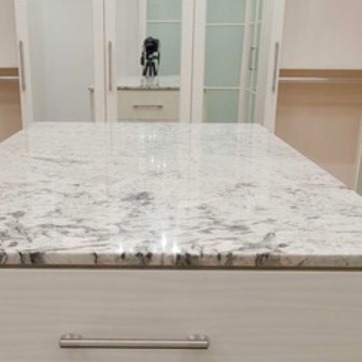
Material: polishedstone